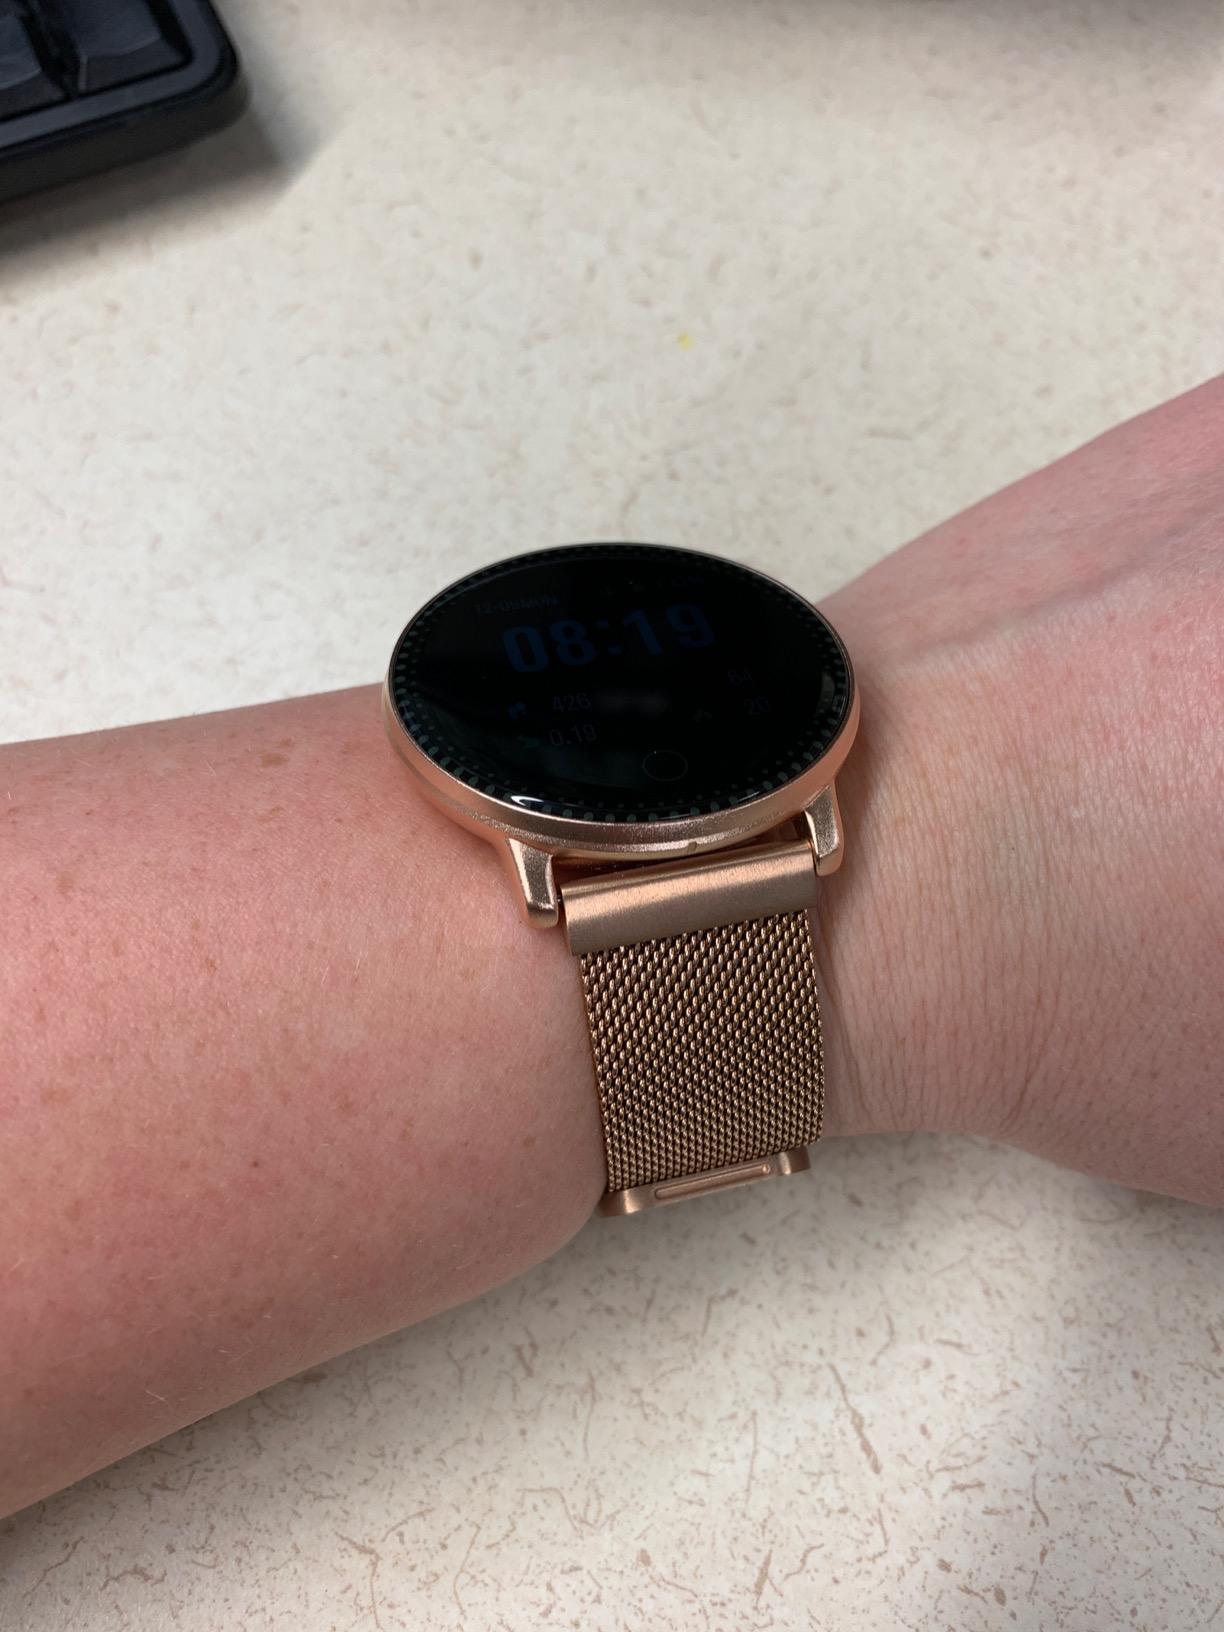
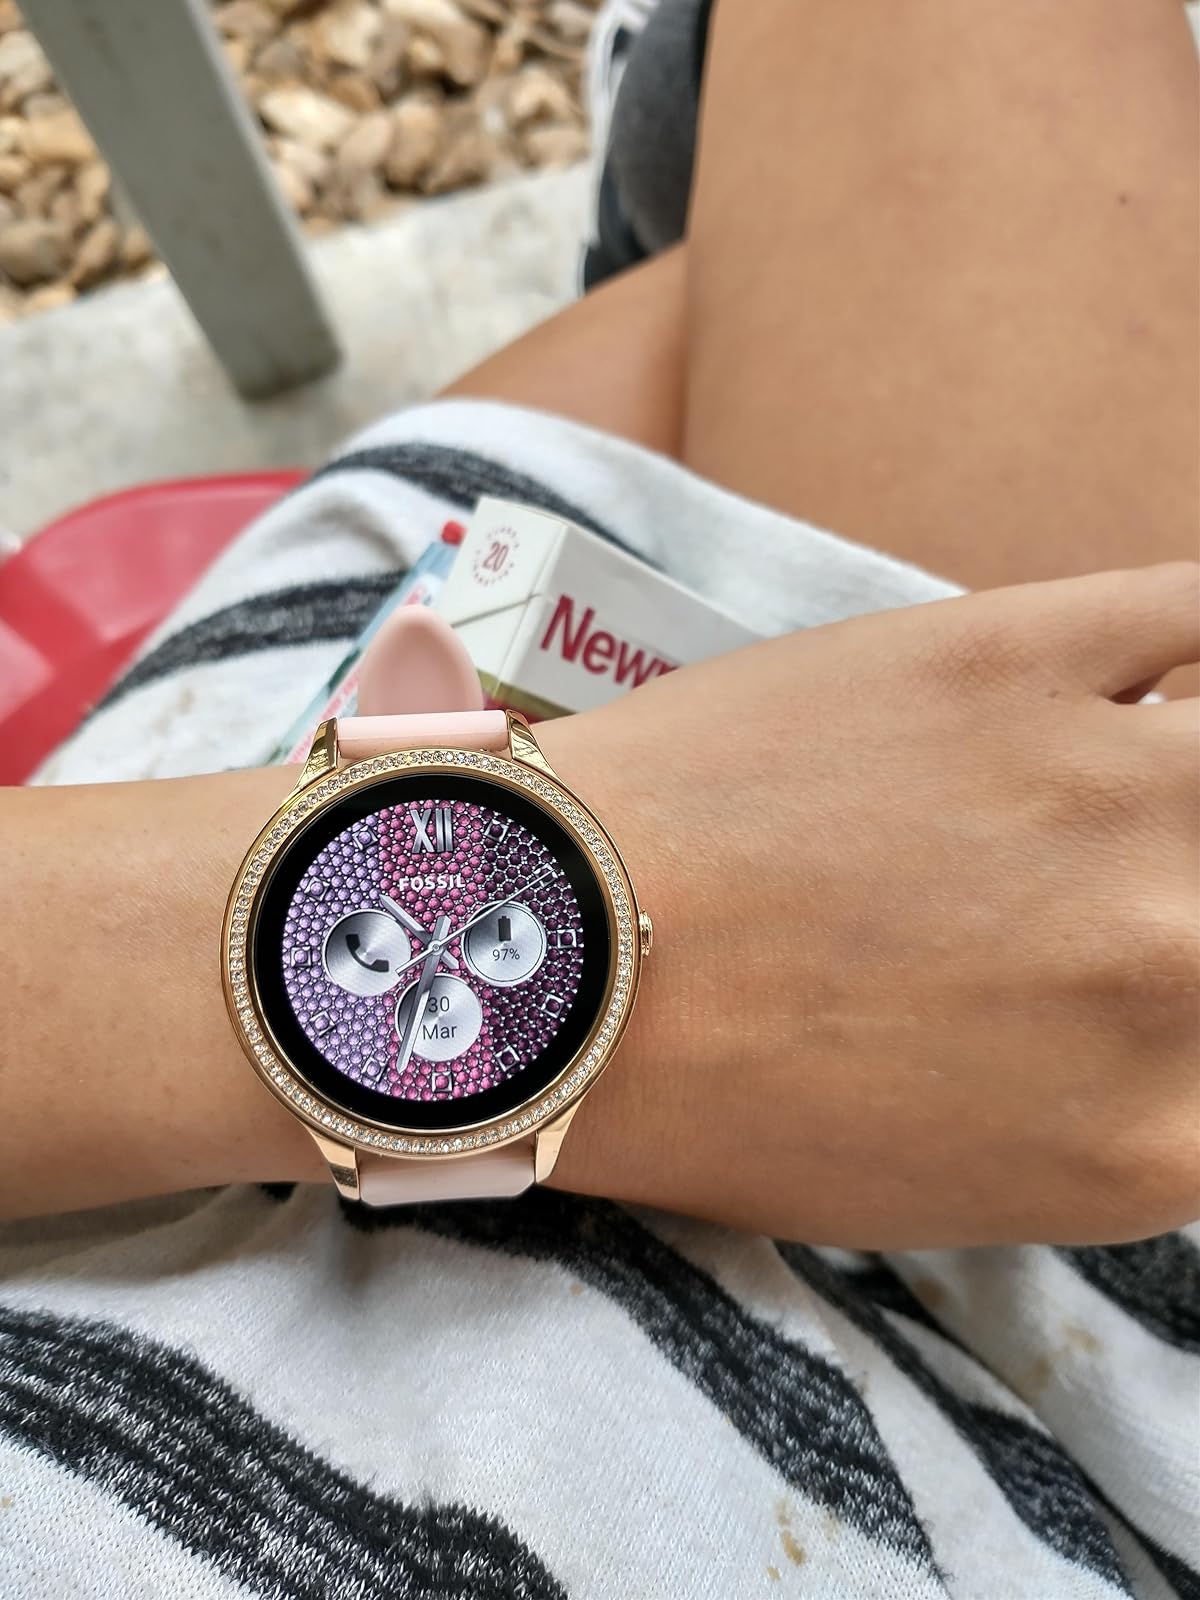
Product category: smartwatch
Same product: no